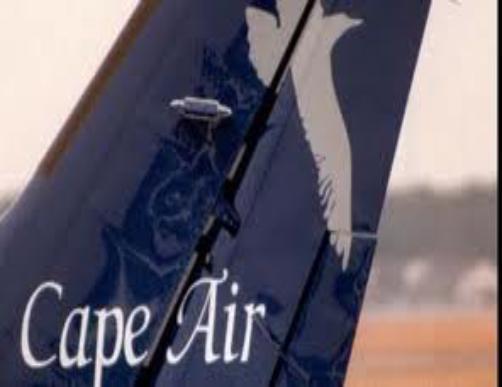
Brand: cape air
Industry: Transportation